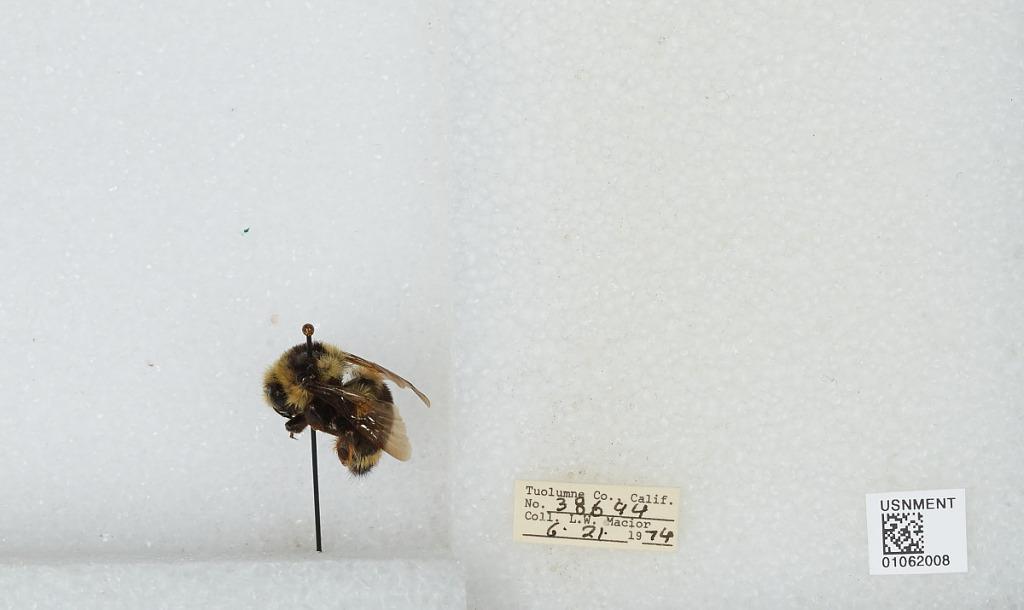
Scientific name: Bombus bifarius nearcticus
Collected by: L. Macior
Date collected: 1974-6-21
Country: United States
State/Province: California
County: Tuolumne
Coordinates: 38.02, -119.94